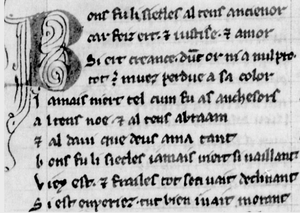
La Vie de saint Alexis, ou Chanson de saint Alexis, est une série de poèmes médiévaux hagiographiques qui racontent la vie de saint Alexis et dont les versions les plus anciennes remontent au XIᵉ siècle. Une des premières versions connues est composée de 125 quintils de vers décasyllabiques assonancés.